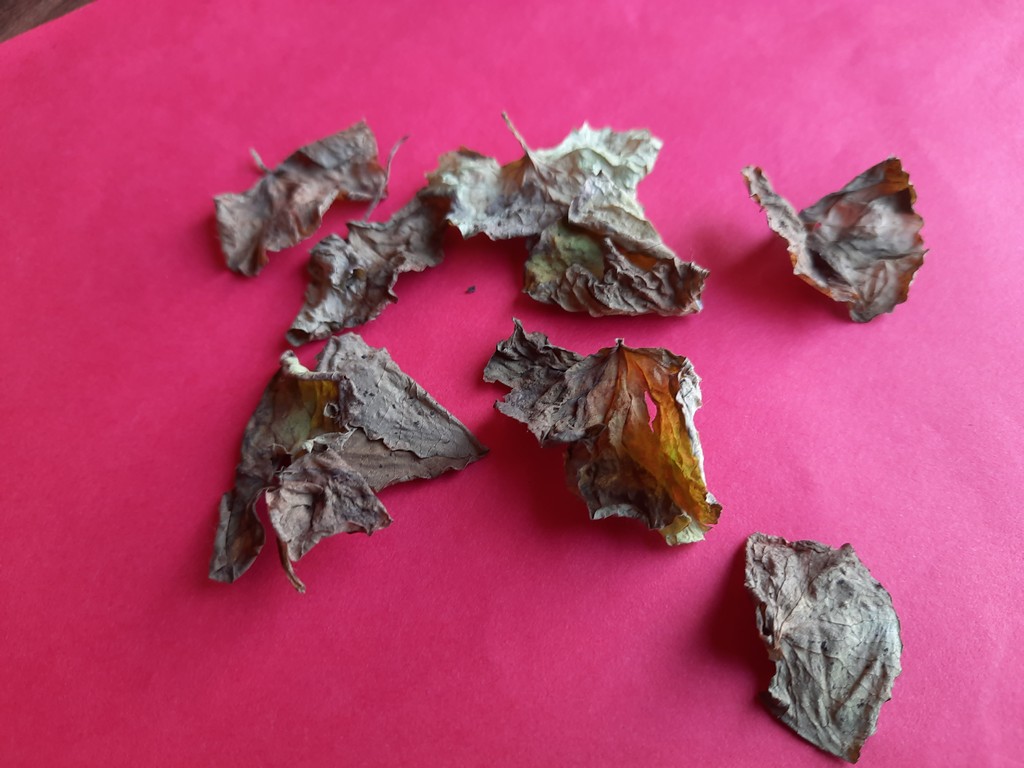
Label: Dried